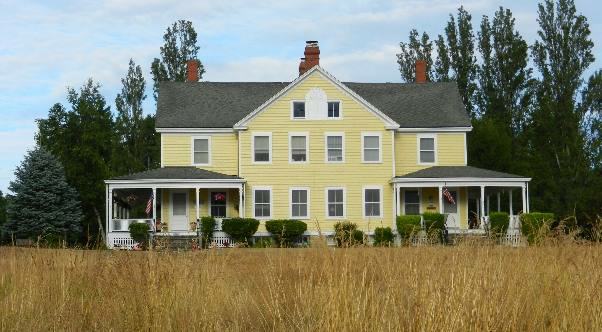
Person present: No